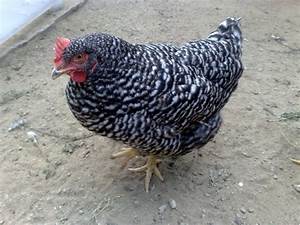
Label: gallina